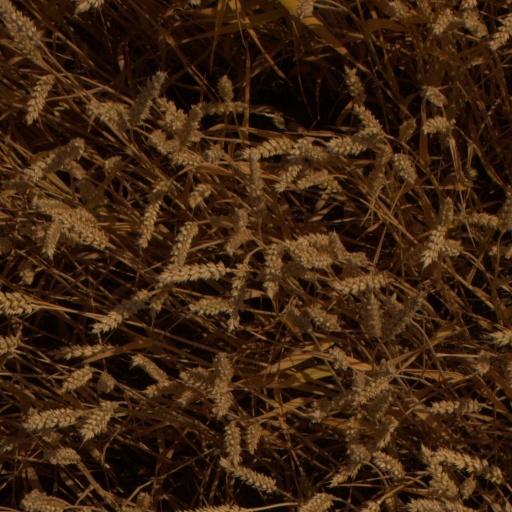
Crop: wheat